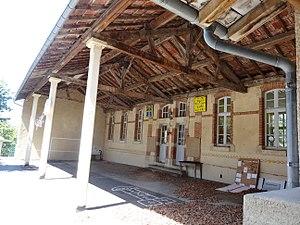
L'école de Pessan.
Pessan est une commune française située dans le département du Gers en région Occitanie.